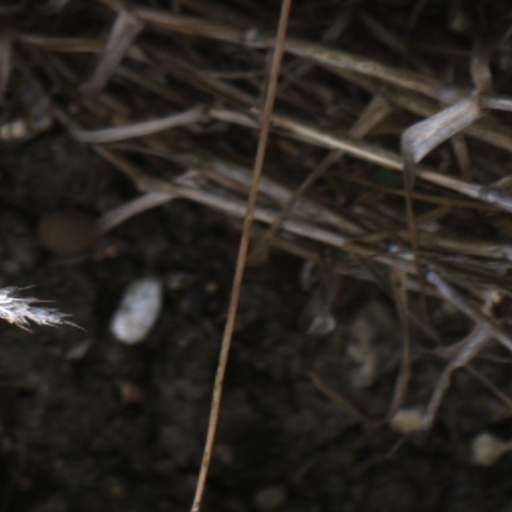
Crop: wheat